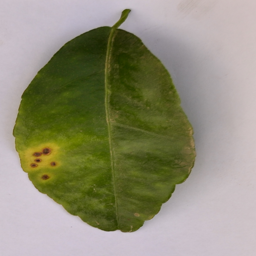
Plant part: leaf
Disease: canker